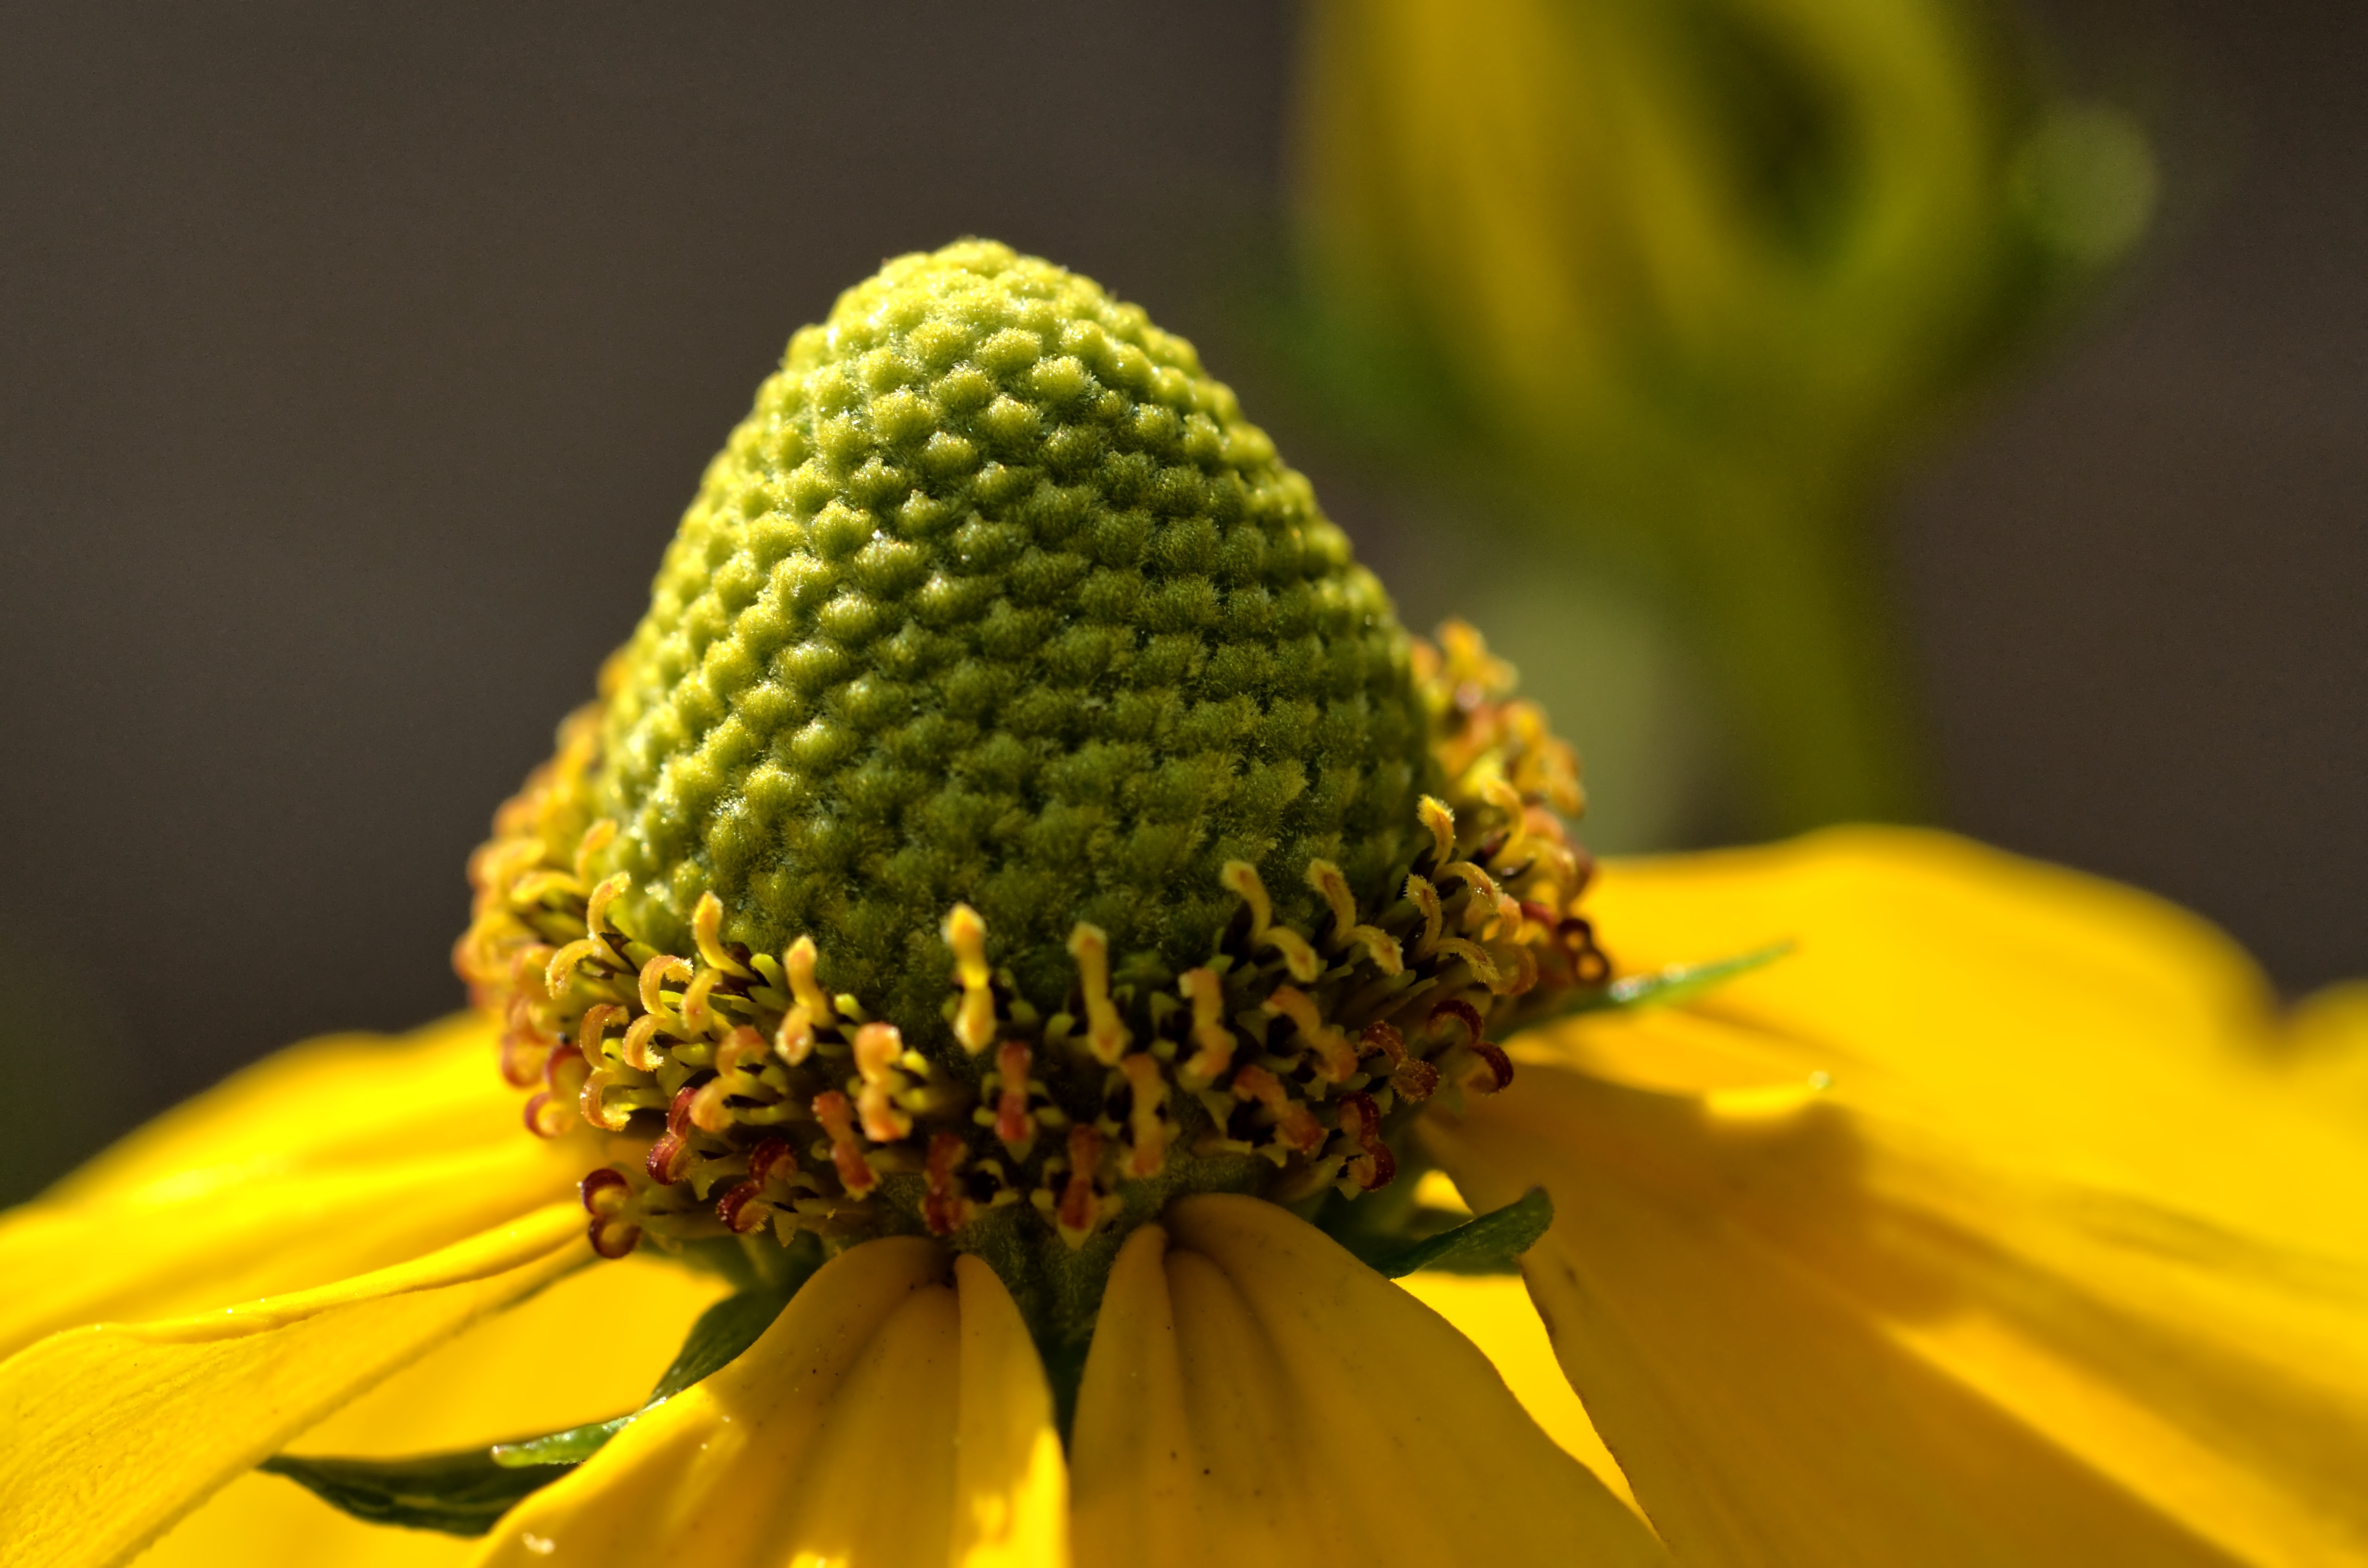
blossom, plant, photography, leaf, flower, petal, bloom, pollen, green, produce, botany, yellow, close, flora, sunflower, wildflower, close up, nectar, macro photography, flowering plant, honey bee, daisy family, plant stem, land plant